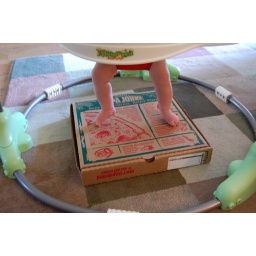
Mom and Dad had to put a pizza box under me just so my feet could reach